Operation Red Wings

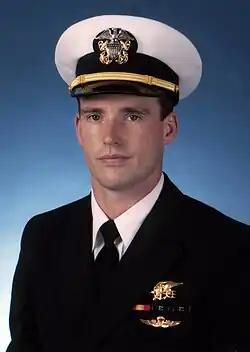
Lieutenant Michael P. Murphy of the U.S. Navy, posthumous Medal of Honor recipient

Late in the night of June 27, 2005, two MH-47 helicopters approached Sawtalo Sar. While one of the aircraft performed a number of "decoy drops" to mislead any enemy observers, the other inserted a four-man Navy SEAL reconnaissance and surveillance team via fast rope in a saddle between Sawtalo Sar and Gatigal Sar, a peak just to the south of Sawtalo Sar. The insert point was roughly one and one half miles from the nearest Named Area of Interest. The team members were team leader Lieutenant Michael P. Murphy of SEAL Delivery Vehicle Team 1, based out of Pearl Harbor, Hawaii; Petty Officer Second Class Danny Dietz from SEAL Delivery Vehicle Team 2, based out of Virginia Beach, Virginia; Petty Officer Second Class Matthew G. Axelson from SEAL Delivery Vehicle Team 1; and Navy Hospital Corpsman Second Class Marcus Luttrell, of SEAL Delivery Vehicle Team 1. After moving to a pre-determined covered overwatch position, from which the SEALs could observe the Named Areas of Interest, the team was discovered by local goat herders. Determining that they were civilians, not combatants, Murphy released them, according to rules of engagement.